Lila Greengrass Blackdeer

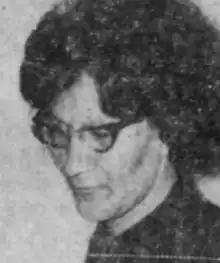
Lila Greengrass Blackdeer, from a 1965 newspaper

Lila Greengrass Blackdeer (February 14, 1932 – October 30, 2021), also known as Mąšųhijąjąwįga, was an American maker of black ash baskets, in the Ho-Chunk tradition. She was awarded a National Heritage Fellowship in 1999.